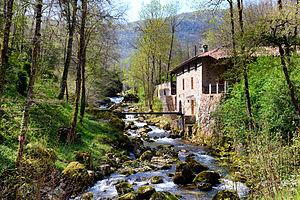
Le Douctouyre est une rivière du sud de la France qui coule dans le département de l'Ariège, en ancienne région Midi-Pyrénées, donc en nouvelle région Occitanie. C'est un affluent de l'Hers-Vif en rive gauche, donc un sous-affluent de la Garonne par l'Ariège.
Ilhat est une commune française située dans le département de l'Ariège, en région Occitanie.